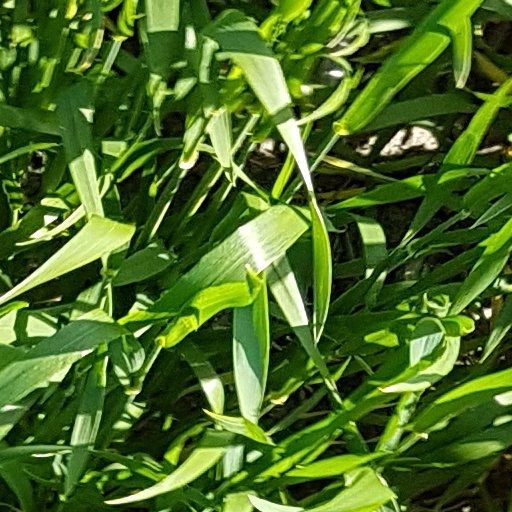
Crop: wheat